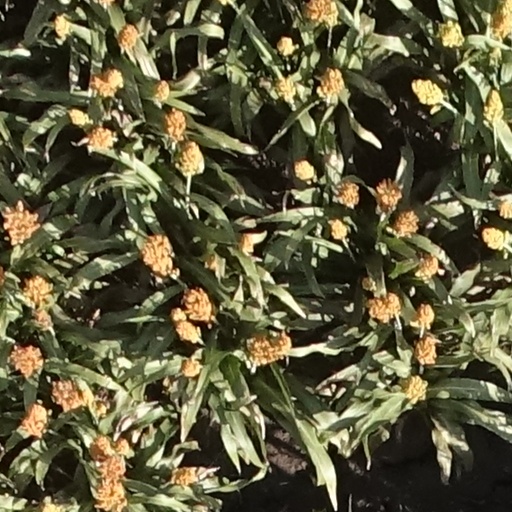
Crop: sorghum